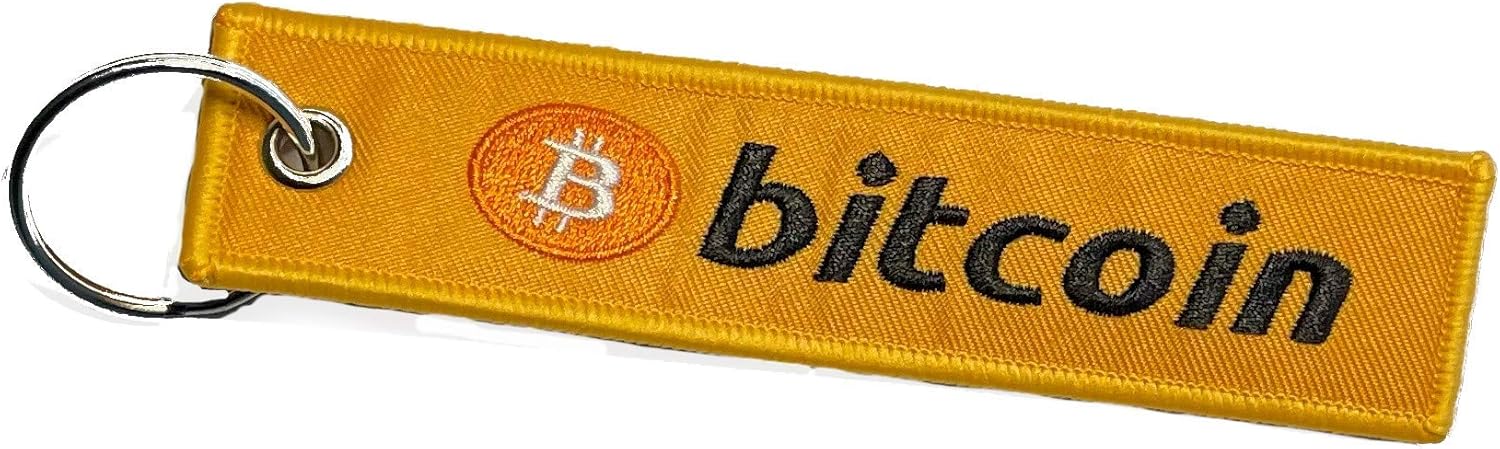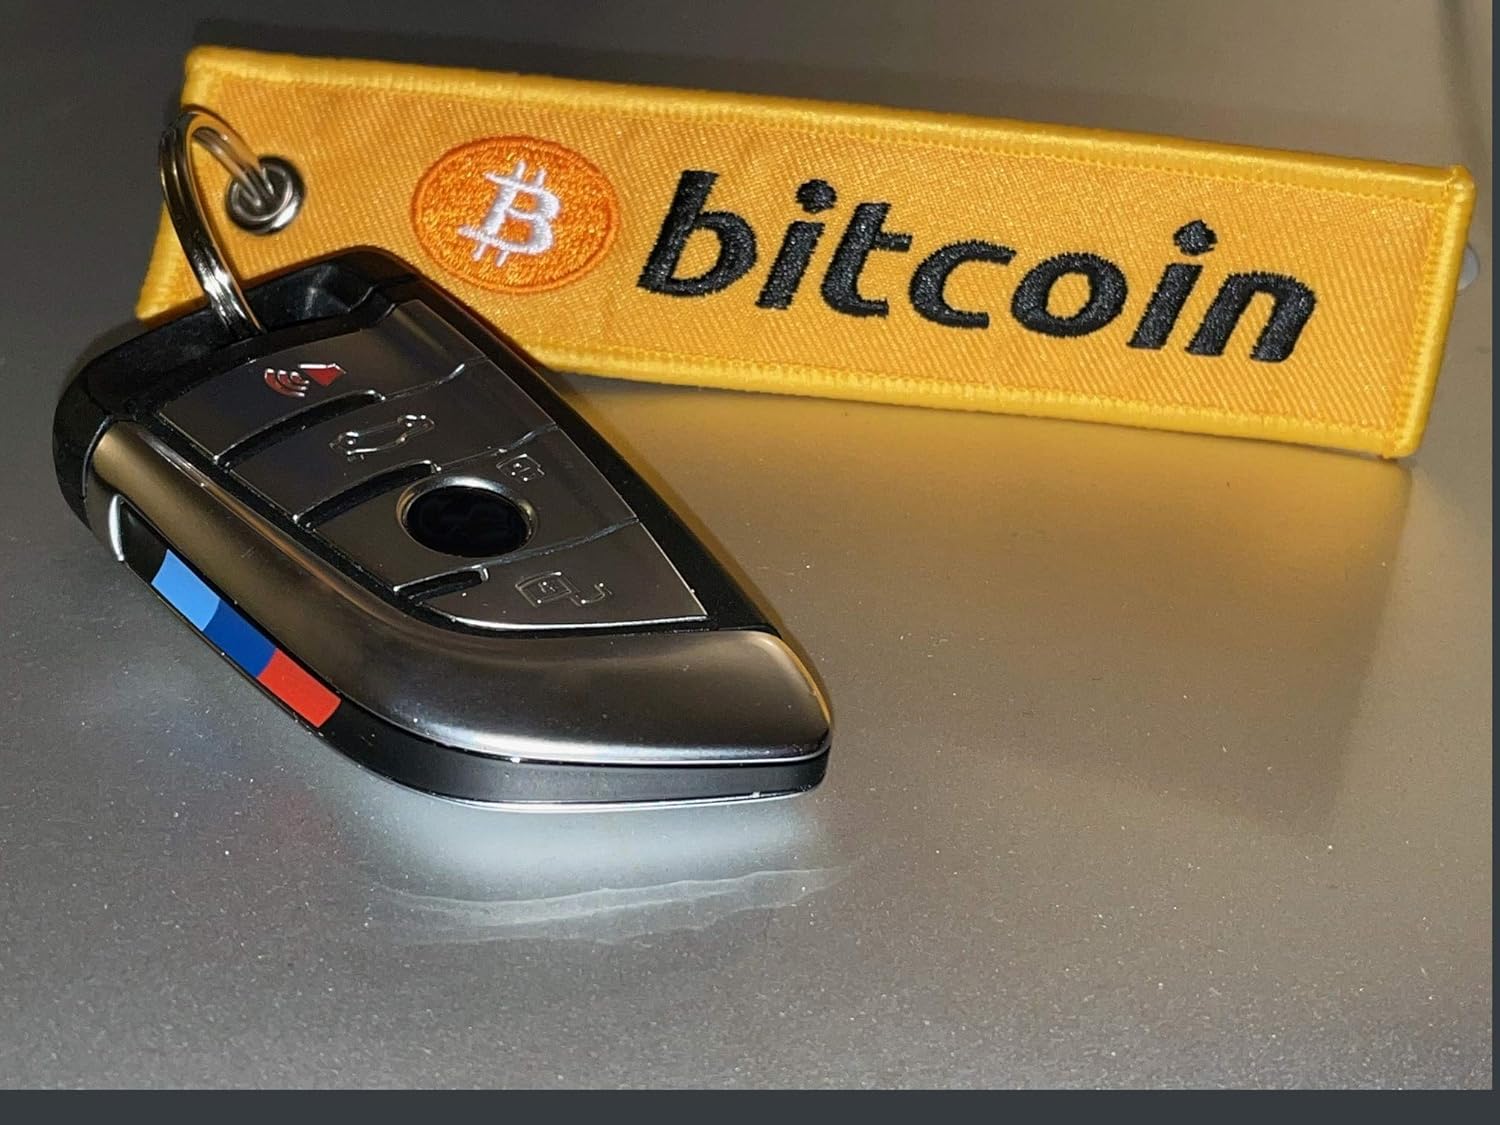
Bitcoin Keychain, Embroidered Flight Tag in Orange
Category: AMAZON FASHION
Flight tag style accessory for key chains, purses, backpacks, cold wallets, and more!
Features: Pull On closure | Keychain Length: 12.5cm / 5 inches | Keychain Width: 3cm / 1.2 inches | Our high quality keychains are embroidered with merrowed borders. | The keychain is double sided with "Bitcoin" and the Bitcoin logo on both sides. | The keyring is nickel plated for long lasting durability.